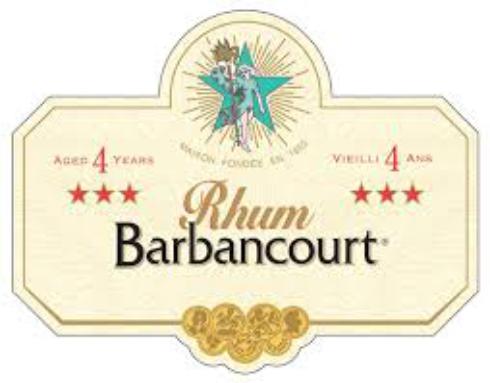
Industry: Food